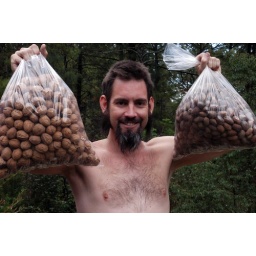
A nut with bags of nuts. We will plant these walnuts and pecans. Forest in a bag!